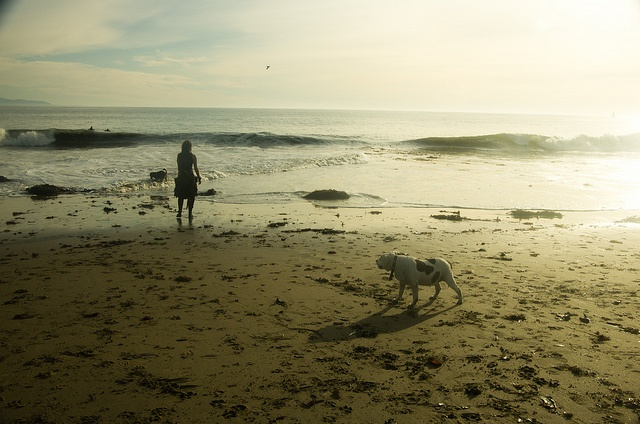
A person and a dog are on the beach.
A person and a dog are on a beach while waves crash the shore.
The dog and person are on the beach during the sun rise.
The person stands on the beach while the dog looks on.
A woman and a dog standing on top of a beach.